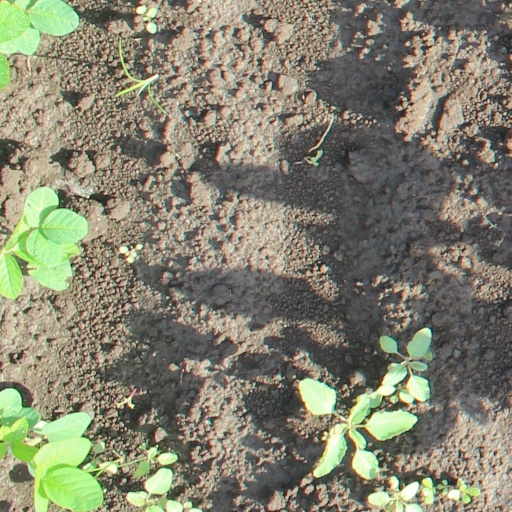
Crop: soybean